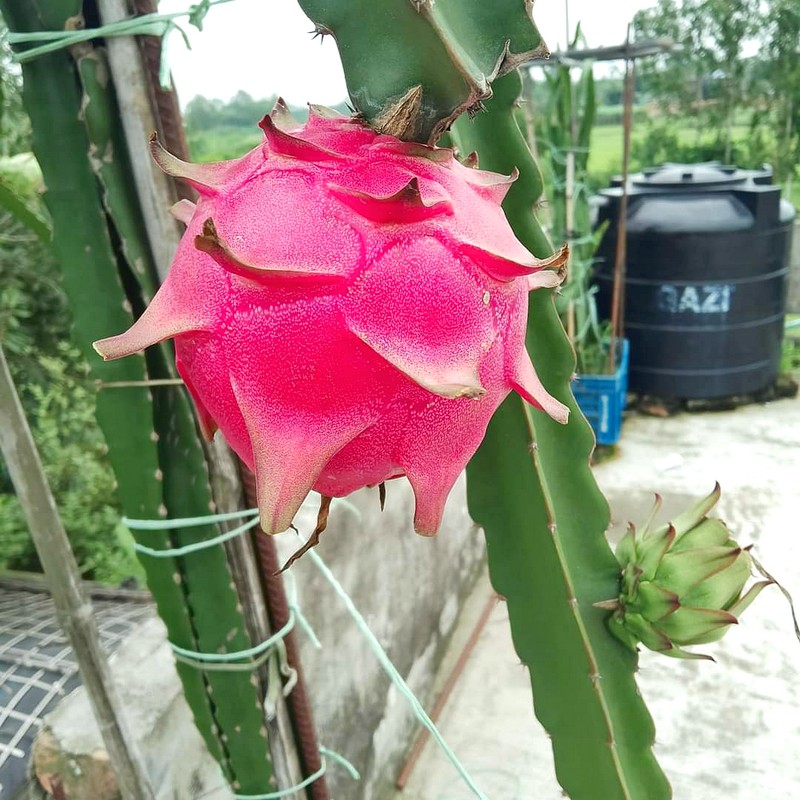
Label: Fresh Dragon Fruit